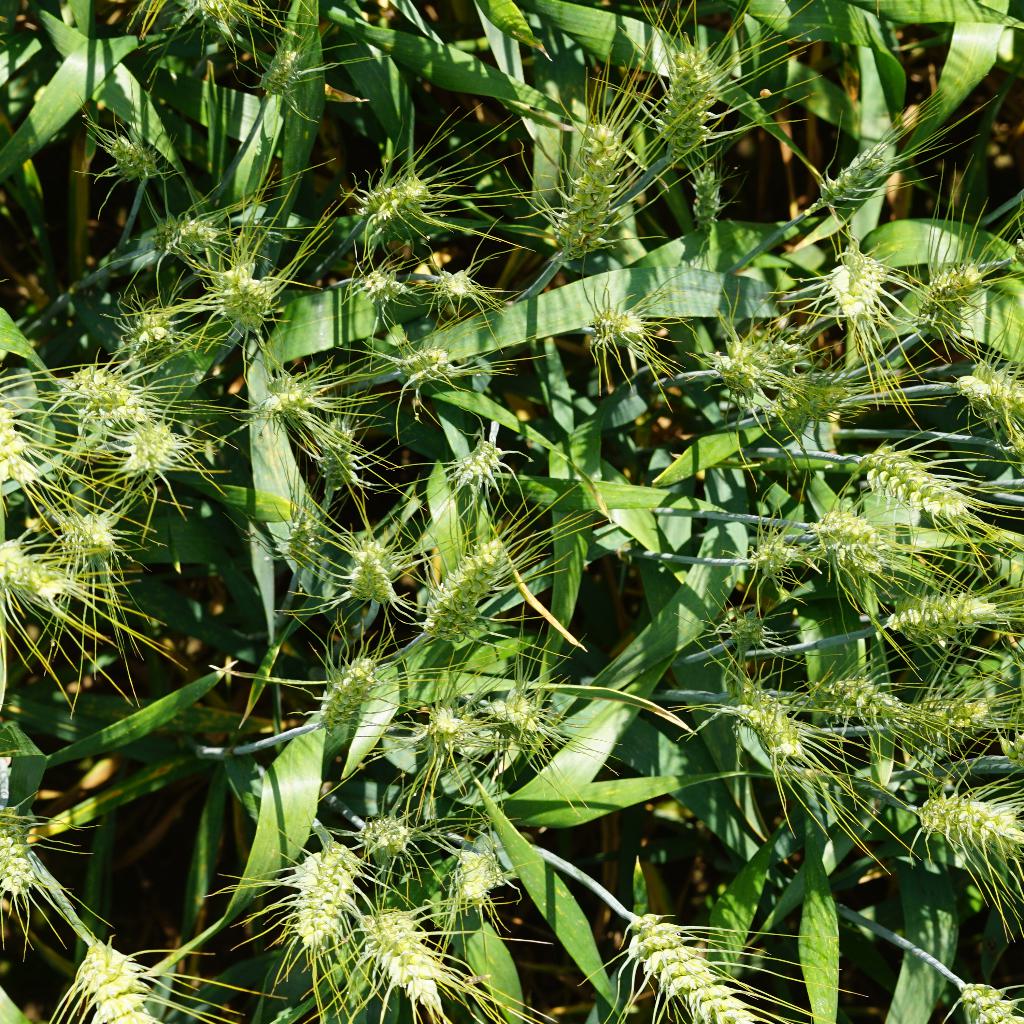
Country: France
Location: Gréoux
Wheat development stage: Filling